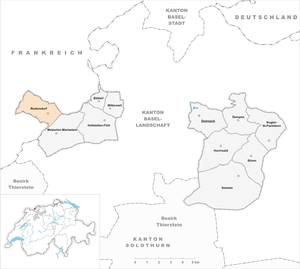
Rodersdorf est une commune suisse du canton de Soleure, située dans le district de Dorneck.